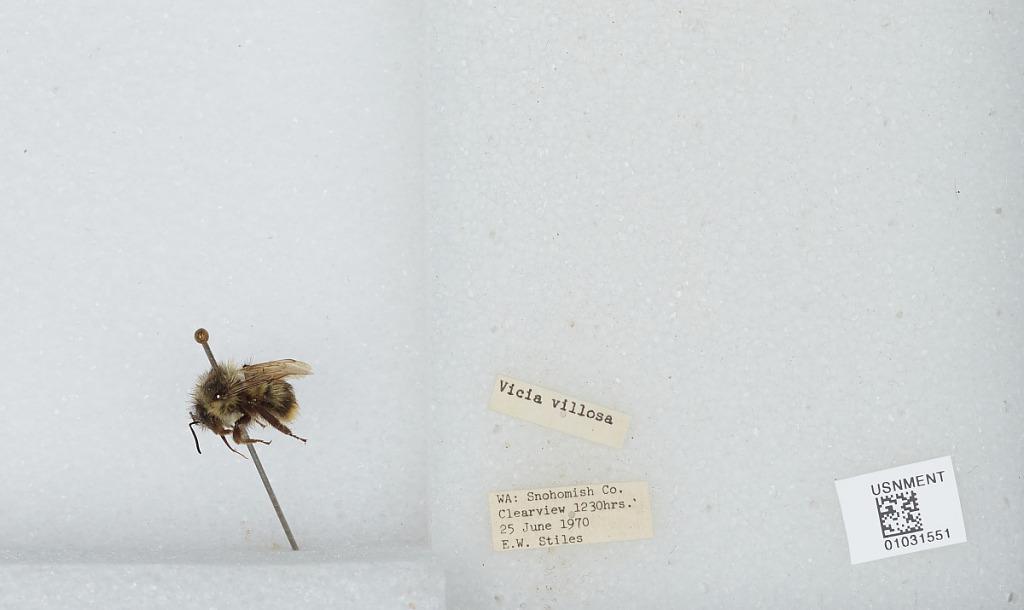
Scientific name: Bombus (Pyrobombus) mixtus Cresson
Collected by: E. Stiles
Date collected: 1970-6-25
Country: United States
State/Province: Washington
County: Snohomish
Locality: Clearview
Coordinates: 47.8292, -122.145